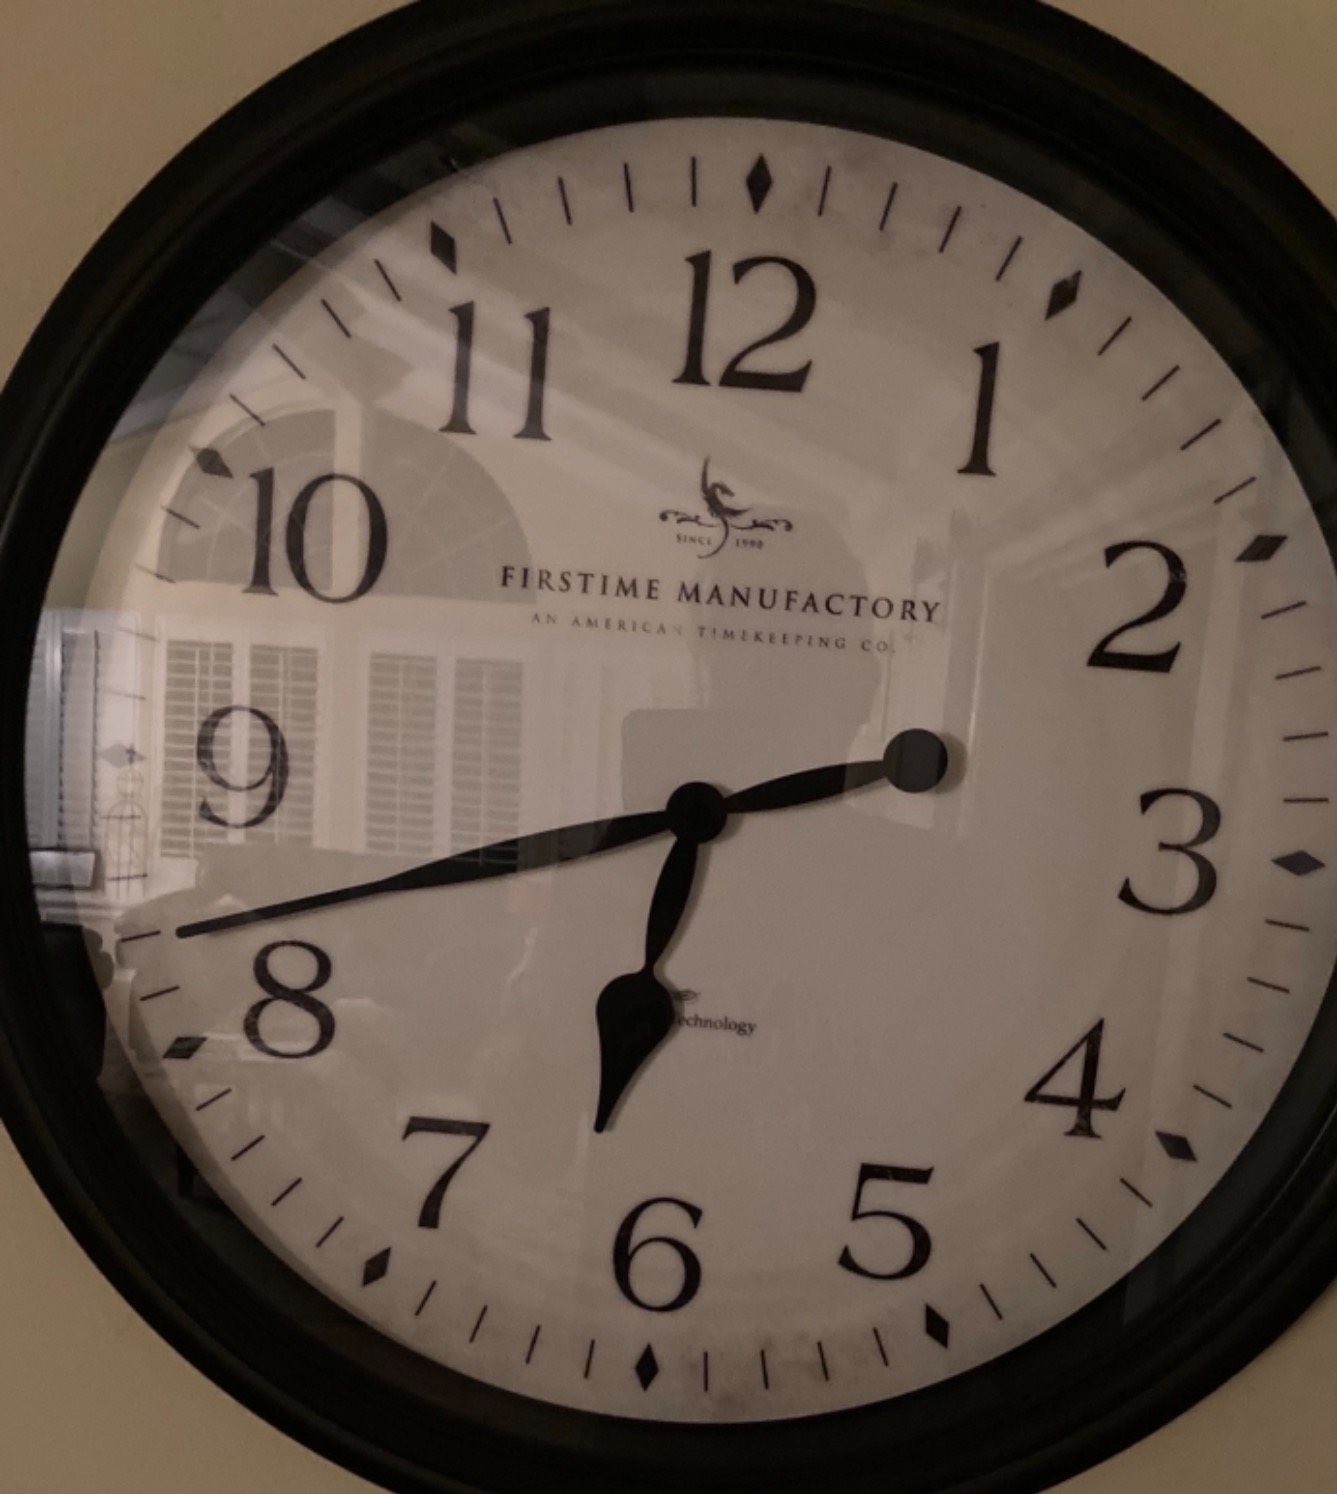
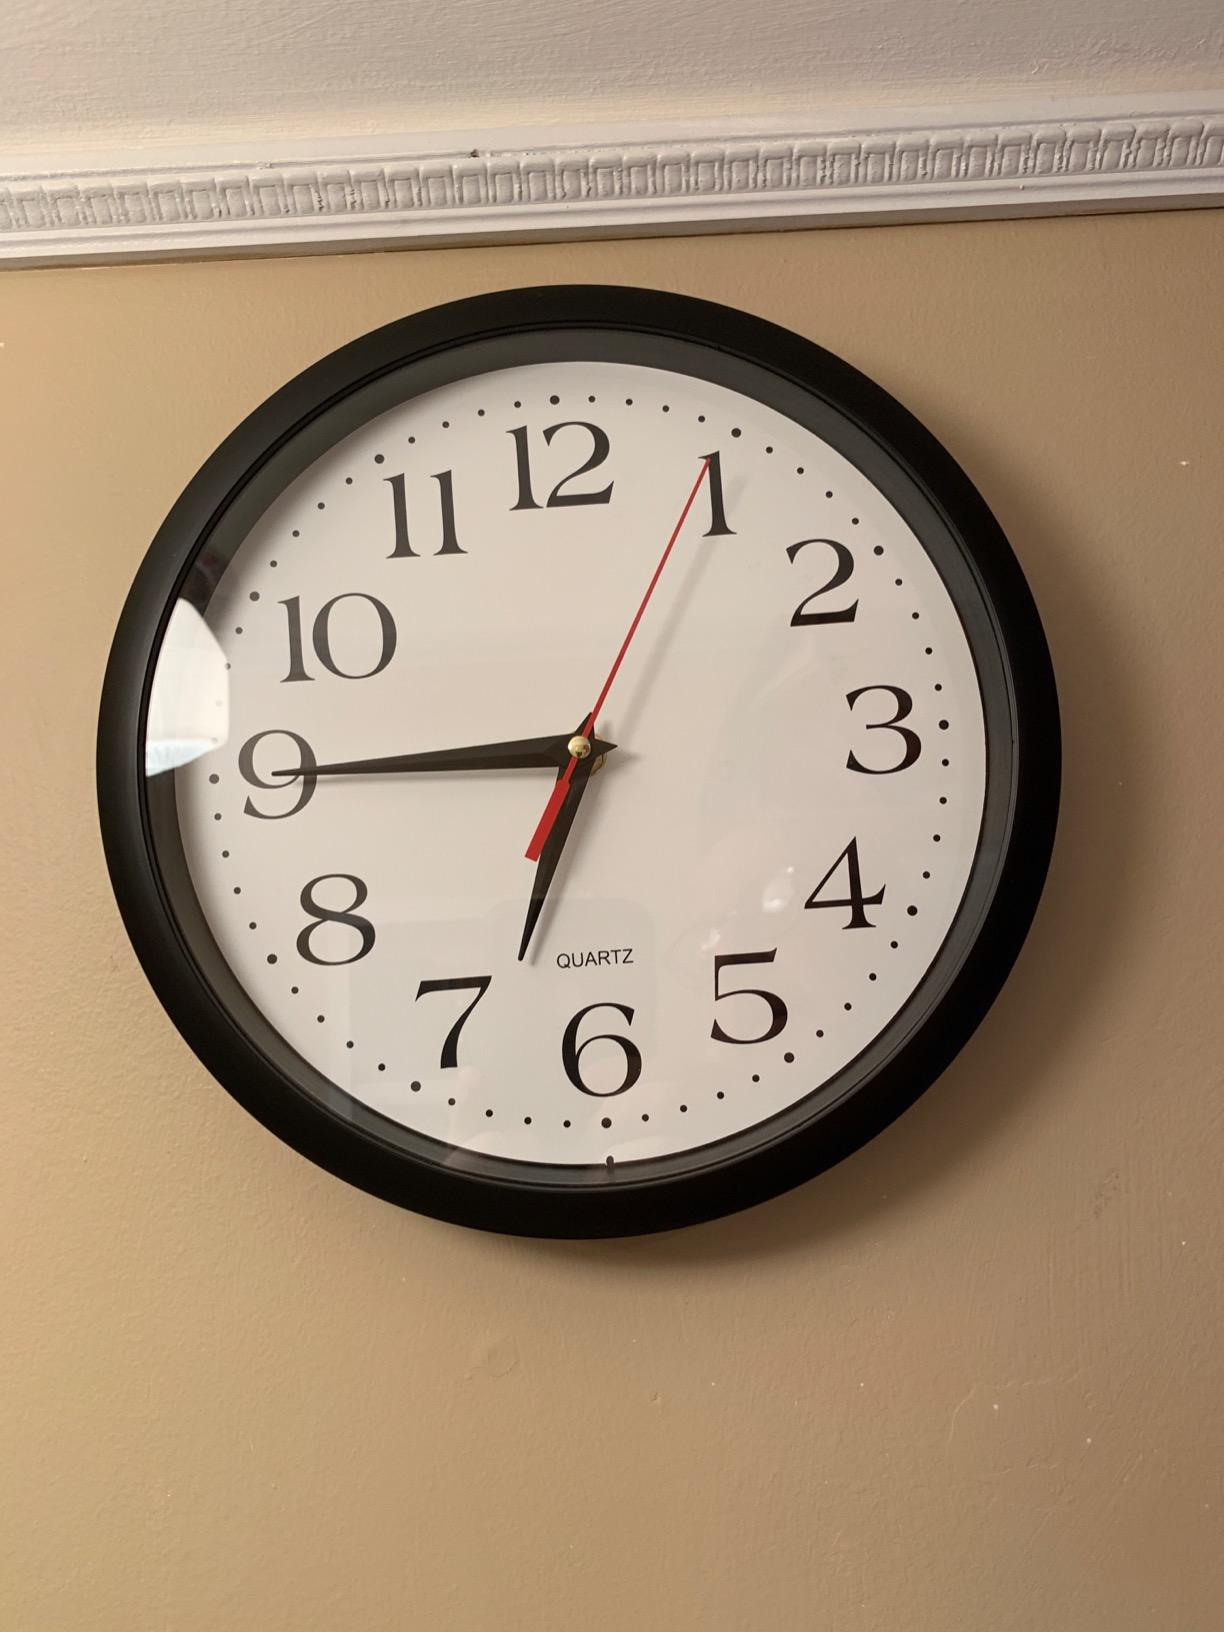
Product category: clock
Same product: no